Amy Deasismont

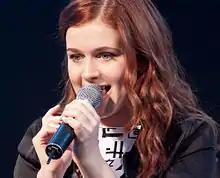
Deasismont singing in Uddevalla, Sweden in 2013

Amy Linnéa Deasismont (born 15 April 1992), previously known under the stage name Amy Diamond, is a Swedish actress, screenwriter, director, and singer.